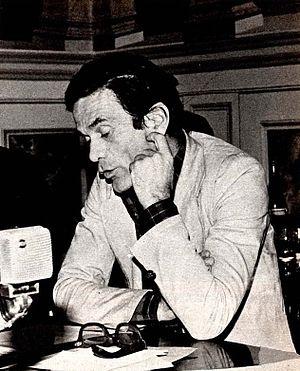
Contre la télévision et autres textes sur la politique et la société est un recueil présentant une traduction d’essais de Pier Paolo Pasolini paru en 2003 aux éditions Les Solitaires intempestifs.